Aaltra

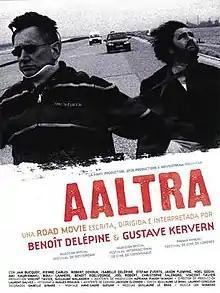
Film poster

Aaltra is a 2004 Belgian French-language deadpan black comedy film directed and written by Gustave de Kervern and Benoît Delépine. The film won four awards and was nominated for three others.